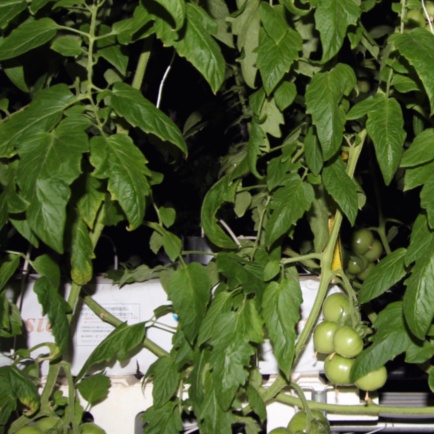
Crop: tomato